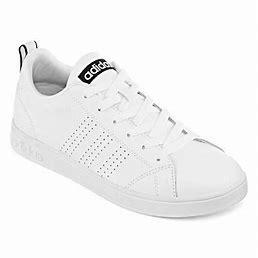
Brand: adidas
Model: neo Adidas NEO Advantage